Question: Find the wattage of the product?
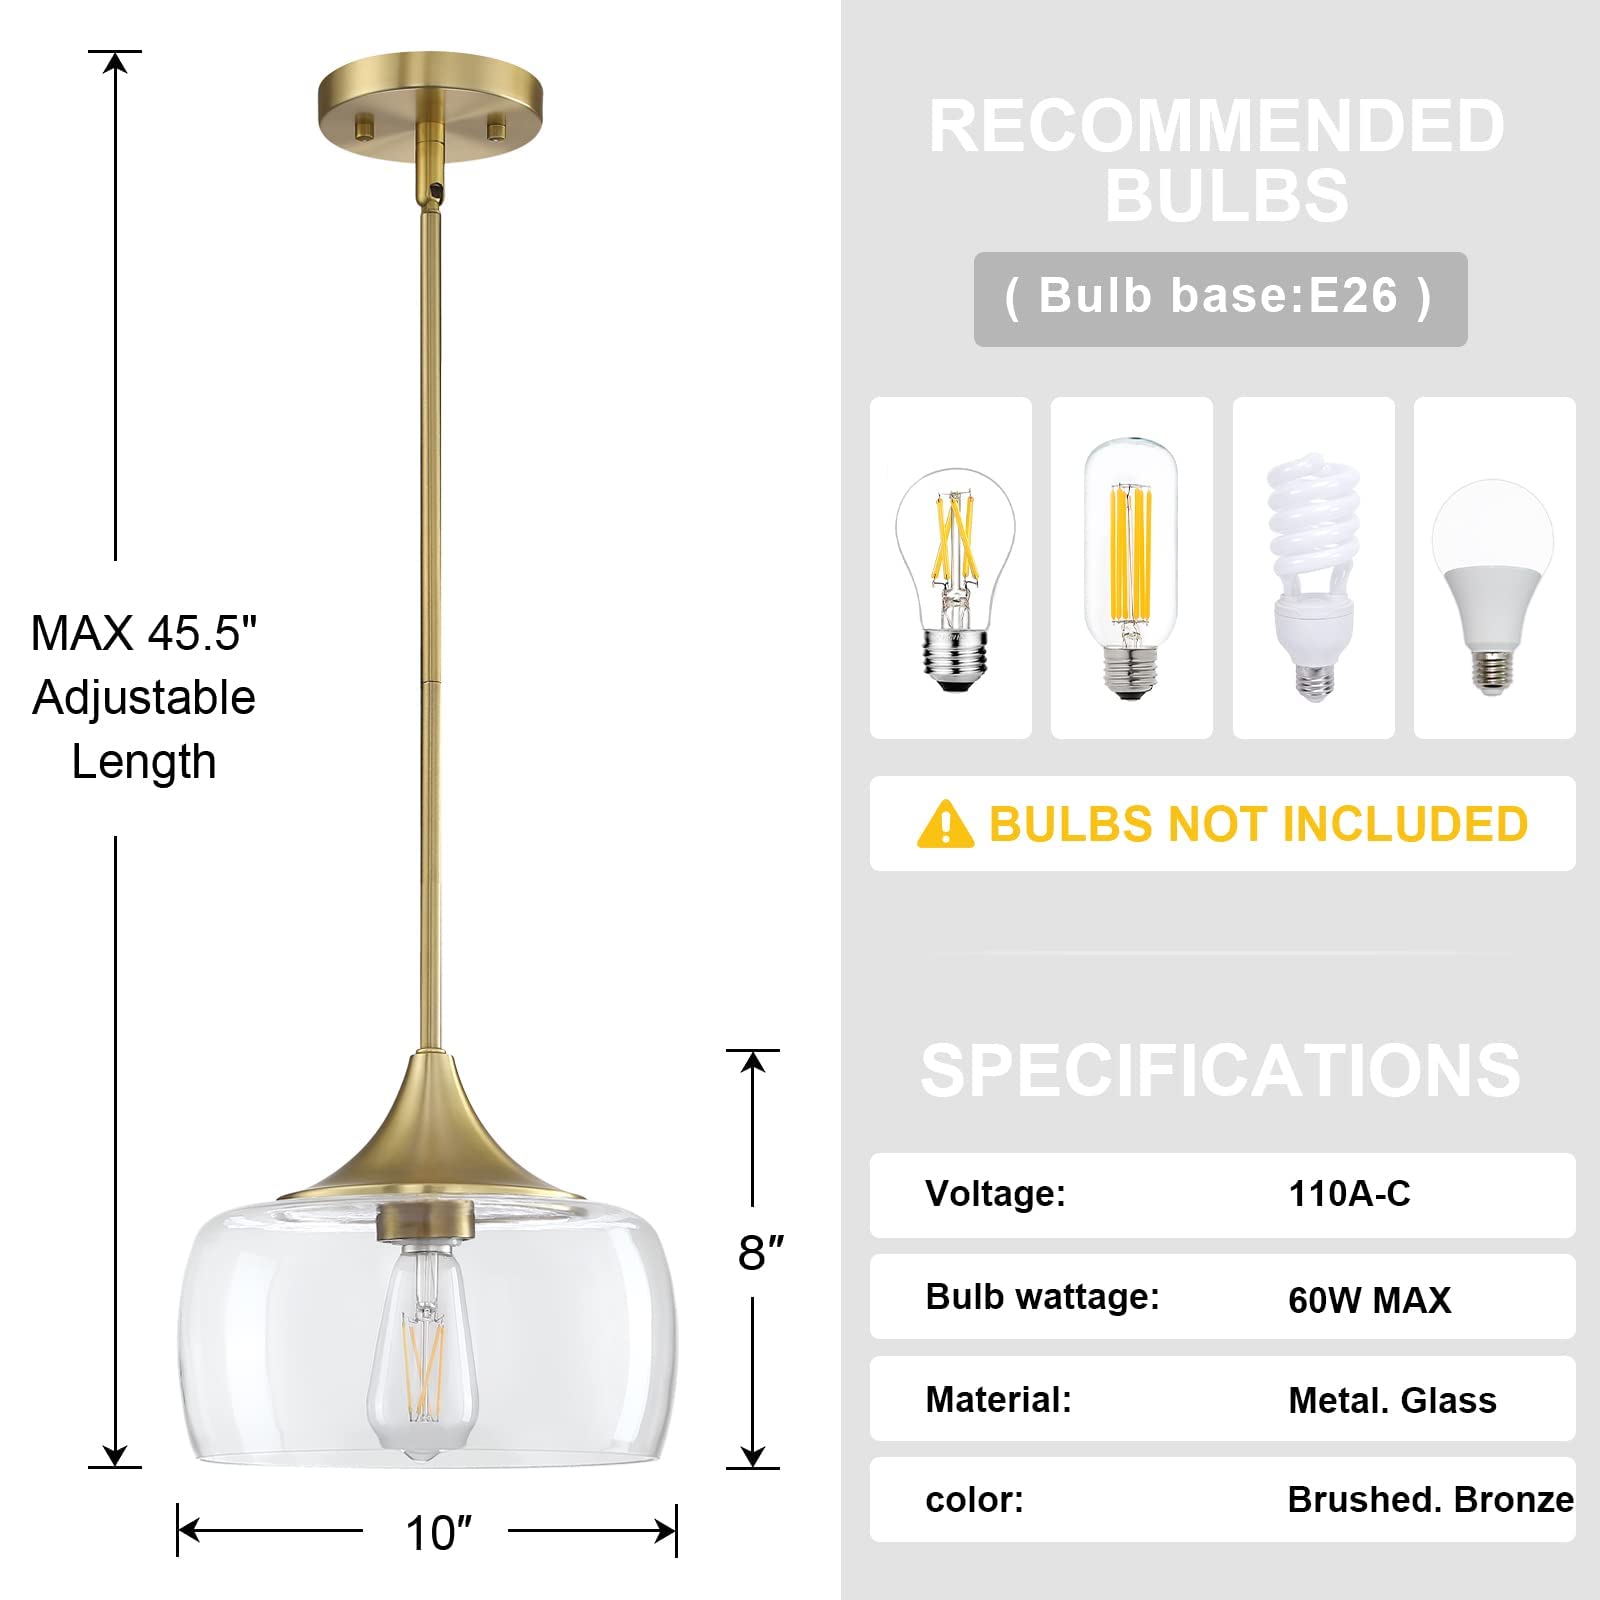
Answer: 60.0 watt